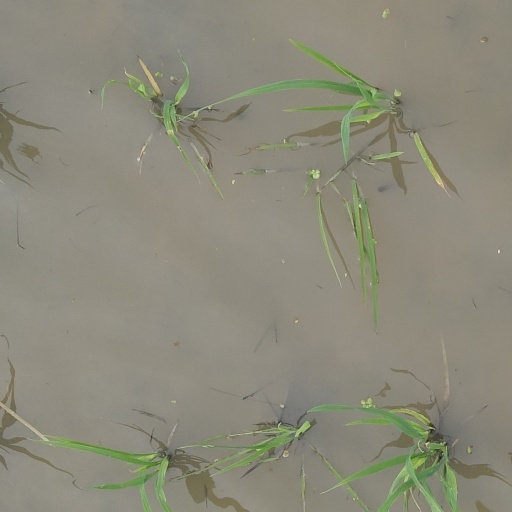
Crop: rice